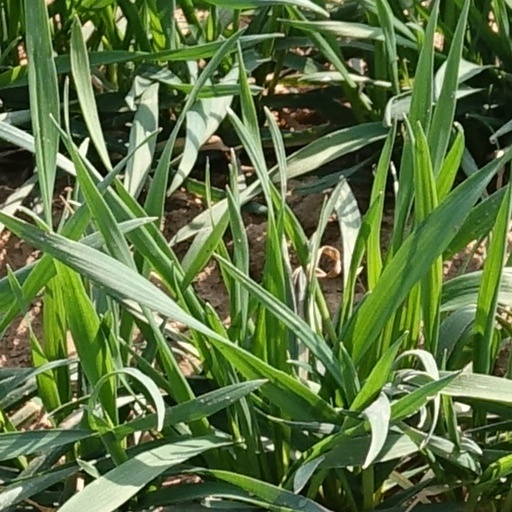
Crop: wheat